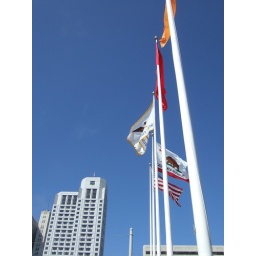
blue sky over moscone